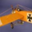
Label: airplane